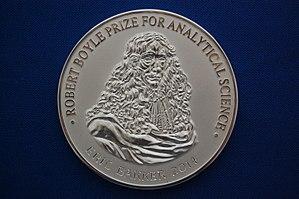
Robert Boyle est un physicien et chimiste irlandais, né au château de Lismore dans le comté de Waterford, en Irlande, le 25 janvier 1627, mort le 31 décembre 1691 à Londres. Deux passions régirent sa vie : le christianisme et la science expérimentale.